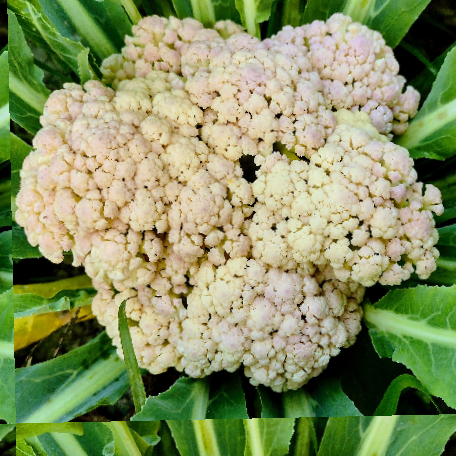
Label: Bacterial spot rot